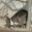
Label: kangaroo